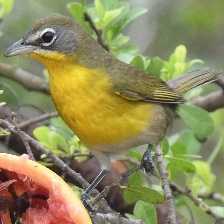
Species: YELLOW BREASTED CHAT
Scientific name: ICTERIA VIRENS